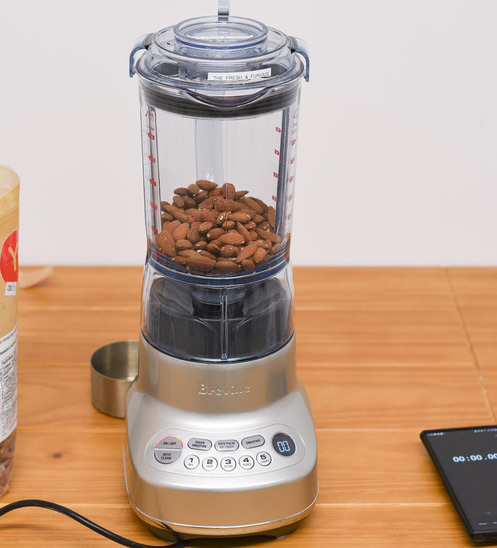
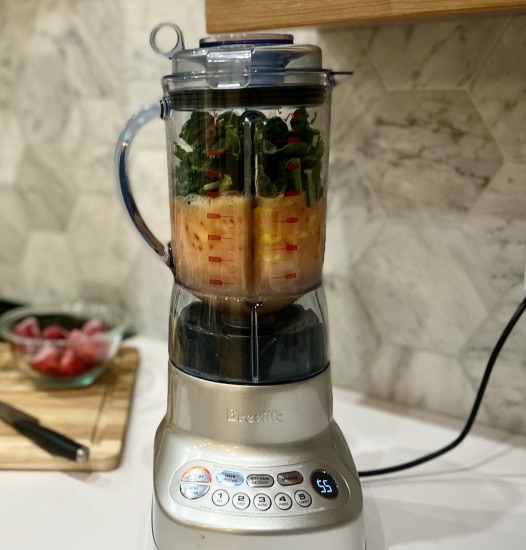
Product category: misc
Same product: yes